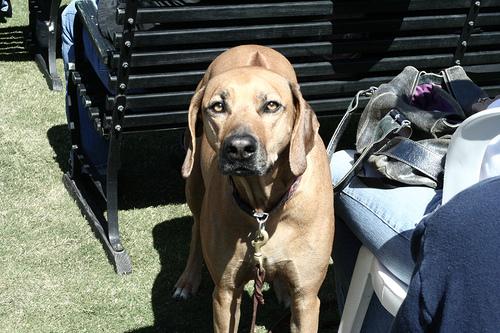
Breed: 230-n000080-Rhodesian_ridgeback